White House Hanukkah Party

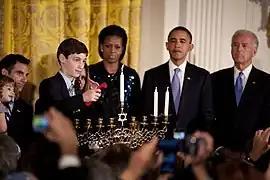
President Barack Obama, First Lady Michelle Obama, and Vice President Joe Biden look on as Ben Retik lights the Hanukkah menorah in the East Room of the White House, December 2, 2010. Retik's father David Retik was killed on board American Airlines Flight 11 on September 11, 2001.

The 2010 White House Hanukkah Party was held on Thursday evening, December 2, and featured a Hanukkah menorah salvaged from Congregation Beth Israel, then in Lakeview, New Orleans, after Hurricane Katrina. The menu included kosher sushi and potato latkes, and the entertainment included a solo saxophone rendition of "Ma'oz Tzur" ("Rock of Ages"), by saxophonist Joshua Redman, and other Hanukkah melodies performed by the United States Marine Band.